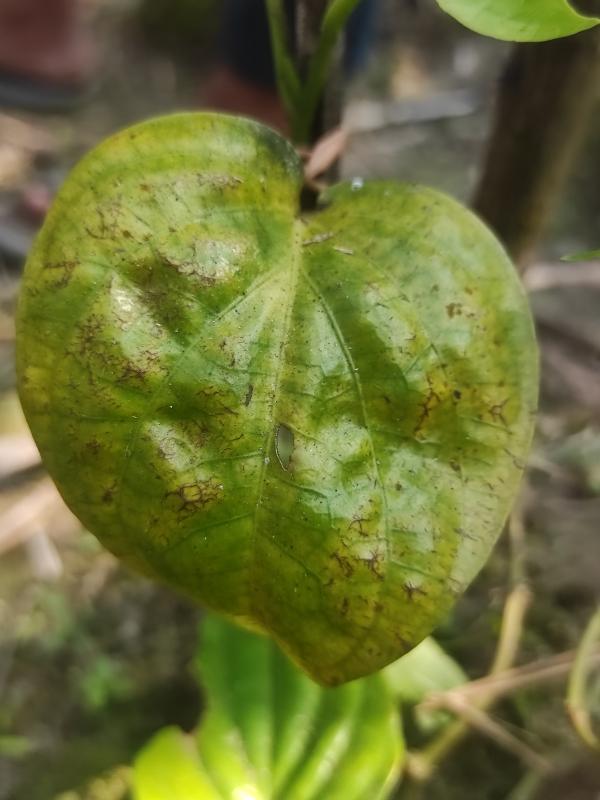
Label: Fungal_Brown_Spot_Disease